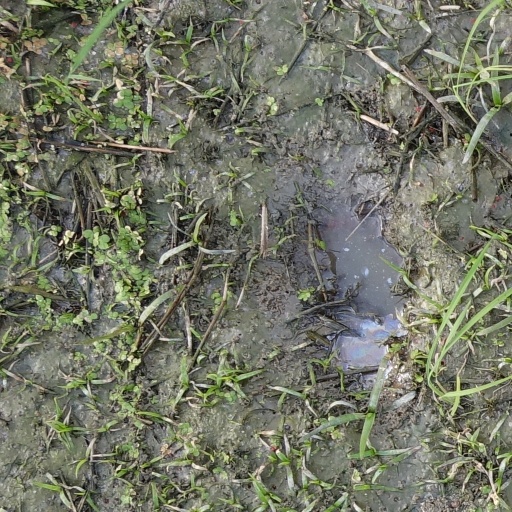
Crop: rice